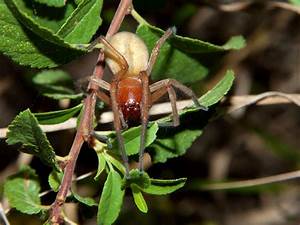
Label: spider